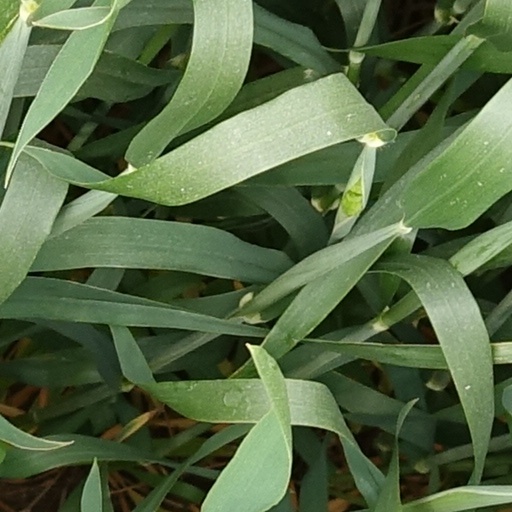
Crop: wheat